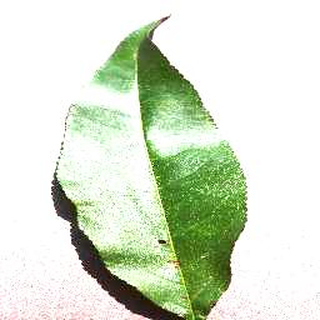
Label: healthy_peach